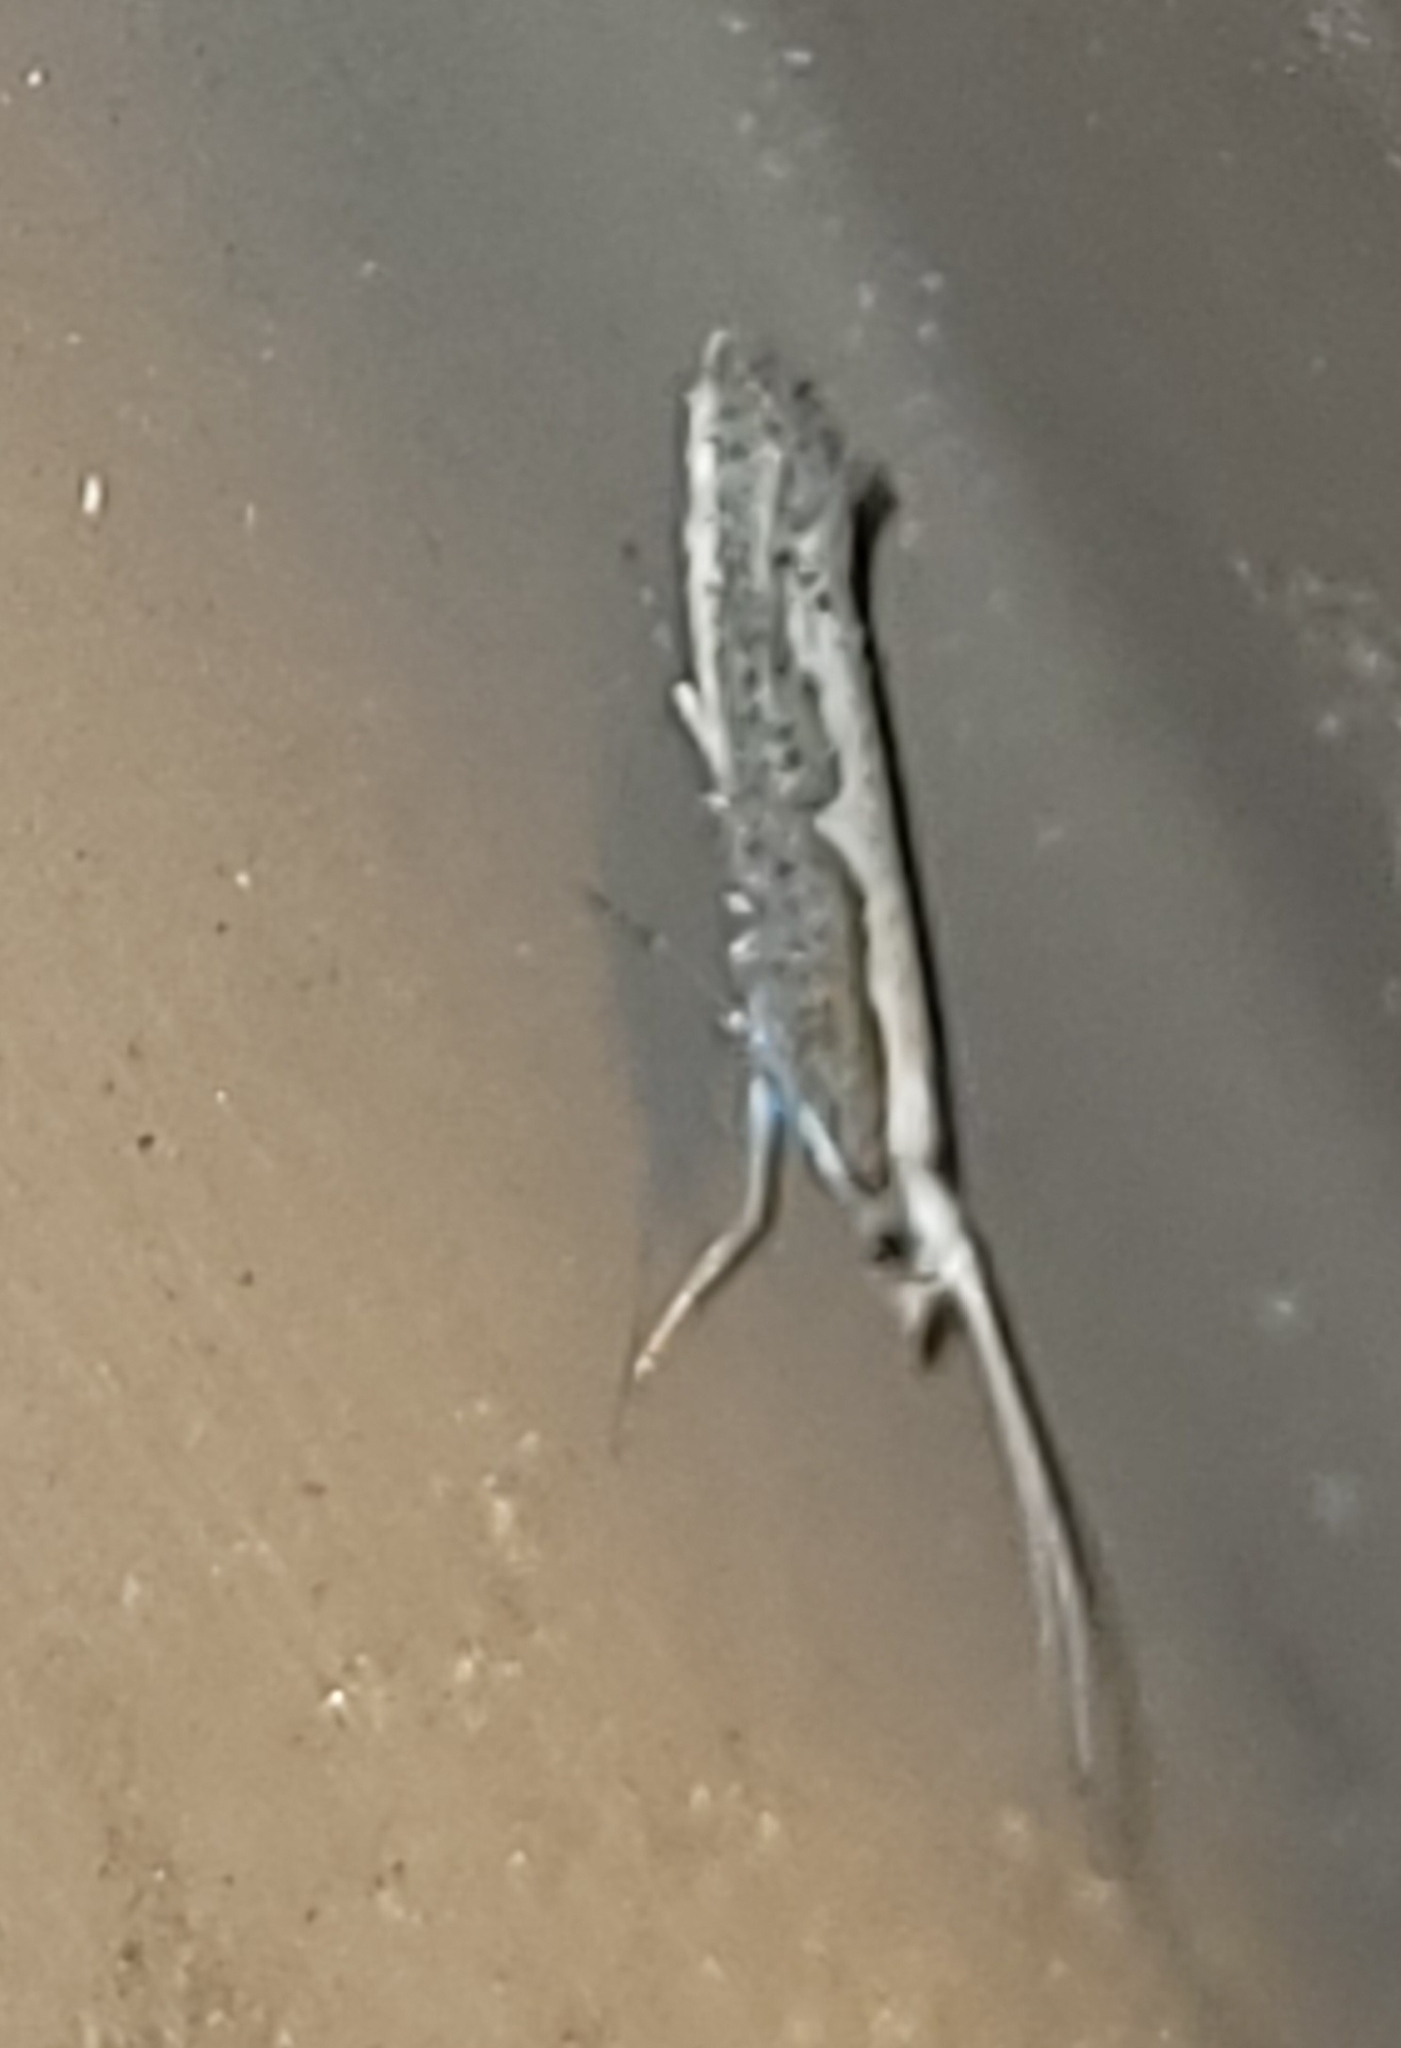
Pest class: diamondback_moth